Ole Miss Rebels football

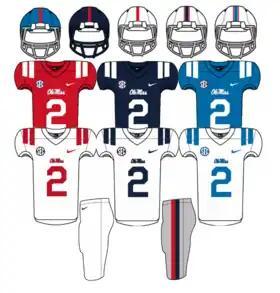
Ole Miss Uniforms

Ole Miss primarily uses four jersey options along with two pant styles and two helmet variations. They often mix and match these jerseys, helmets, and pants to create a wide range of uniform combinations. Since the 2017 season, Ole Miss has taken the field in at least ten different uniform combinations. The Rebels have traditionally used red jerseys for their primary home uniforms and blue jerseys as alternates; both have bold white numbers and white vertical shoulder stripes. The Rebels have also made extensive use of their new "powder blues," a uniform combination consisting of solid white pants, a powder blue jersey with white shoulder stripes, and the powder blue helmet. This uniform combination started as an alternate uniform, but has become very popular among fans and players; since the 2020 season it has been worn as the primary home uniform. White jerseys with red numbers and stripes are typically used on the road. These jerseys are paired with either gray pants with red and blue stripes or solid white pants, though for the 2018 season were paired with white pants with red stripes as part of a "white out" uniform combination. A similar white road uniform with navy stripes and letters has also been used.